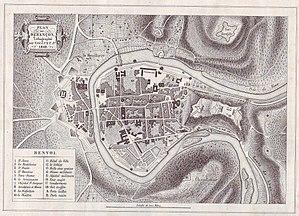
Ancien plan de la ville de Besançon, lithographié en 1842 par Valluet.
La Boucle est le nom donné au centre historique de la ville de Besançon, qui le doit au fait de s'être développé dans un méandre du Doubs dont la forme même est celle d'une boucle. Ce quartier constituait seul la ville de Besançon avec Battant jusque dans la seconde moitié du XIXᵉ siècle, avant l'expansion urbaine dans les secteurs environnants. Aujourd'hui, le quartier compte environ 10 000 habitants, ce qui en fait le troisième quartier le plus peuplé derrière Planoise et les Chaprais.